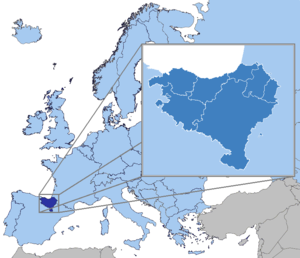
Le Pays basque en Europe
Le Pays basque ou Euskal Herria, soit le pays de la langue basque, est un territoire de traditions, de cultures et d'histoire basque, terre traditionnelle du peuple autochtone des Basques dont la langue basque est parlée par 28,4 % de la population et comprise par 44,8 %. Appelé au Moyen Âge Vasconie et très probablement Cantabrie à l’époque romaine, il s'étend de l'Èbre à l'Adour, sur deux pays, l'Espagne principalement et la France, à cheval sur l'extrémité occidentale de la chaîne des Pyrénées, et est baigné par le golfe de Gascogne.
Le territoire historique au Pays basque peut se référer soit à l'un des territoires historiques qui composent la communauté autonome du Pays basque, soit à l'un des sept territoires qui composent ce que l'on appelle en basque l'Euskal Herria ou Pays basque.
Le Pau Football Club est un club de football français dont les origines remontent à 1920 et basé à Pau, capitale du Béarn et préfecture du département des Pyrénées-Atlantiques en région Nouvelle-Aquitaine.
L'histoire du nationalisme basque ou abertzalisme se compose de différentes étapes au cours desquelles il s'est divisé en plusieurs courants idéologiques, certains simplement culturels et d'autres plus politiques, allant de la revendication régionaliste à l'indépendantisme, parfois violent, en passant par l'autonomisme.